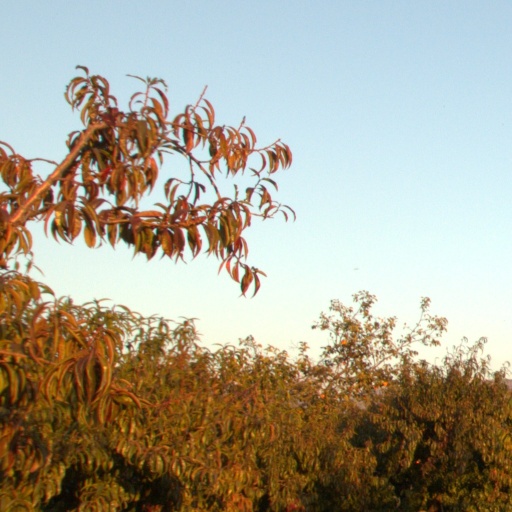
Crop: grape